Inner Circle railway line

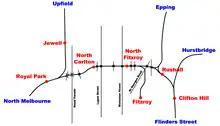
A map of the Inner Circle railway line

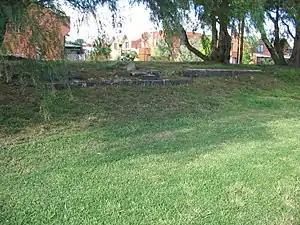
Remains of the former North Fitzroy railway station, 2005

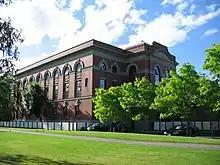
The North Fitzroy Substation, built in 1915 to supply power to the Inner Circle line, 2005

The Inner Circle Line was a steam era suburban railway line (later electrified) in Melbourne, Australia. It served the inner-northern suburbs of Parkville, Carlton North, Fitzroy North and Fitzroy. At its closure, it ran from Royal Park station on the Upfield line in the west to a triangular junction with Rushall and Merri stations on today's Mernda line in the east. A branch line to Fitzroy opened at the same time.